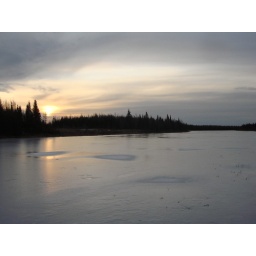
I cross the ice lake early in the morning.